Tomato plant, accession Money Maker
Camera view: tilt-top (135 deg); turntable rotation: 90 degrees
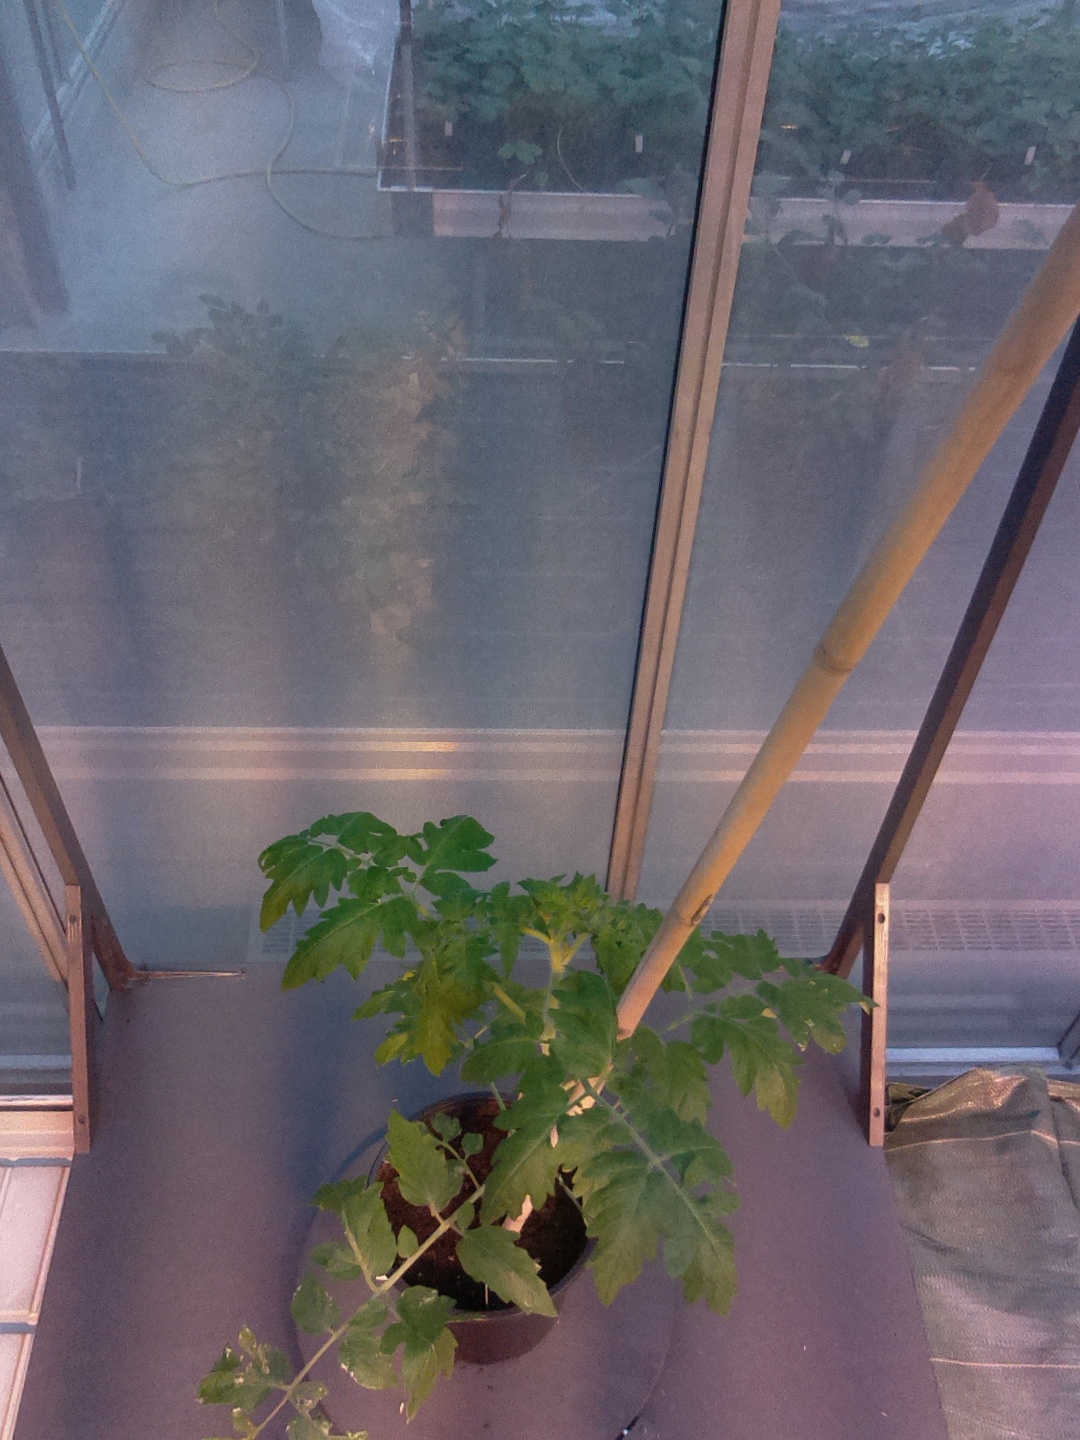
BBCH growth stage 14: 8 of true leaves visible